Yazaike Station

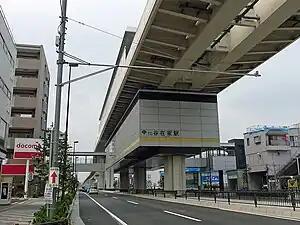

is a train station located in Adachi, Tokyo, Japan.